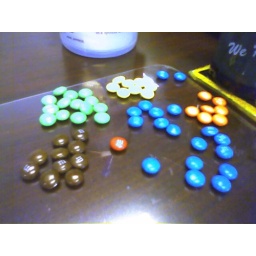
snack - only got one red m&amp;amp;m in the bag